Richard Ottley

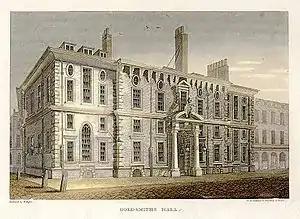
Goldsmith's Hall.

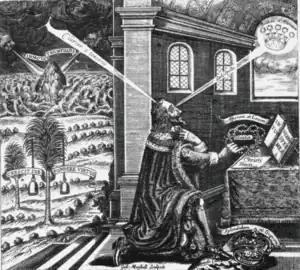
Frontispiece to "Eikon Basilike".

Richard Ottley spent a considerable part of this time in London with his father, often having to attend Goldsmiths' Hall, where the Committee for Compounding with Delinquents was housed. On 12 January he wrote to his mother from Gray's Inn to report that his father had obtained permission to live at home and that his personal property had been secured while he compounded. He thanked her for a pie. Richard was admitted to Gray's Inn for legal training on 1 March 1647. In April Lady Ottley wrote to him to report that Sir Francis had not actually gone home as there was a possibility he would be prosecuted by Humphrey Mackworth, who, although reckoned a cousin, was the Parliamentarian governor of Shrewsbury. Later in the year, on 2 August, Richard's younger brother Adam was also admitted to Gray's Inn.